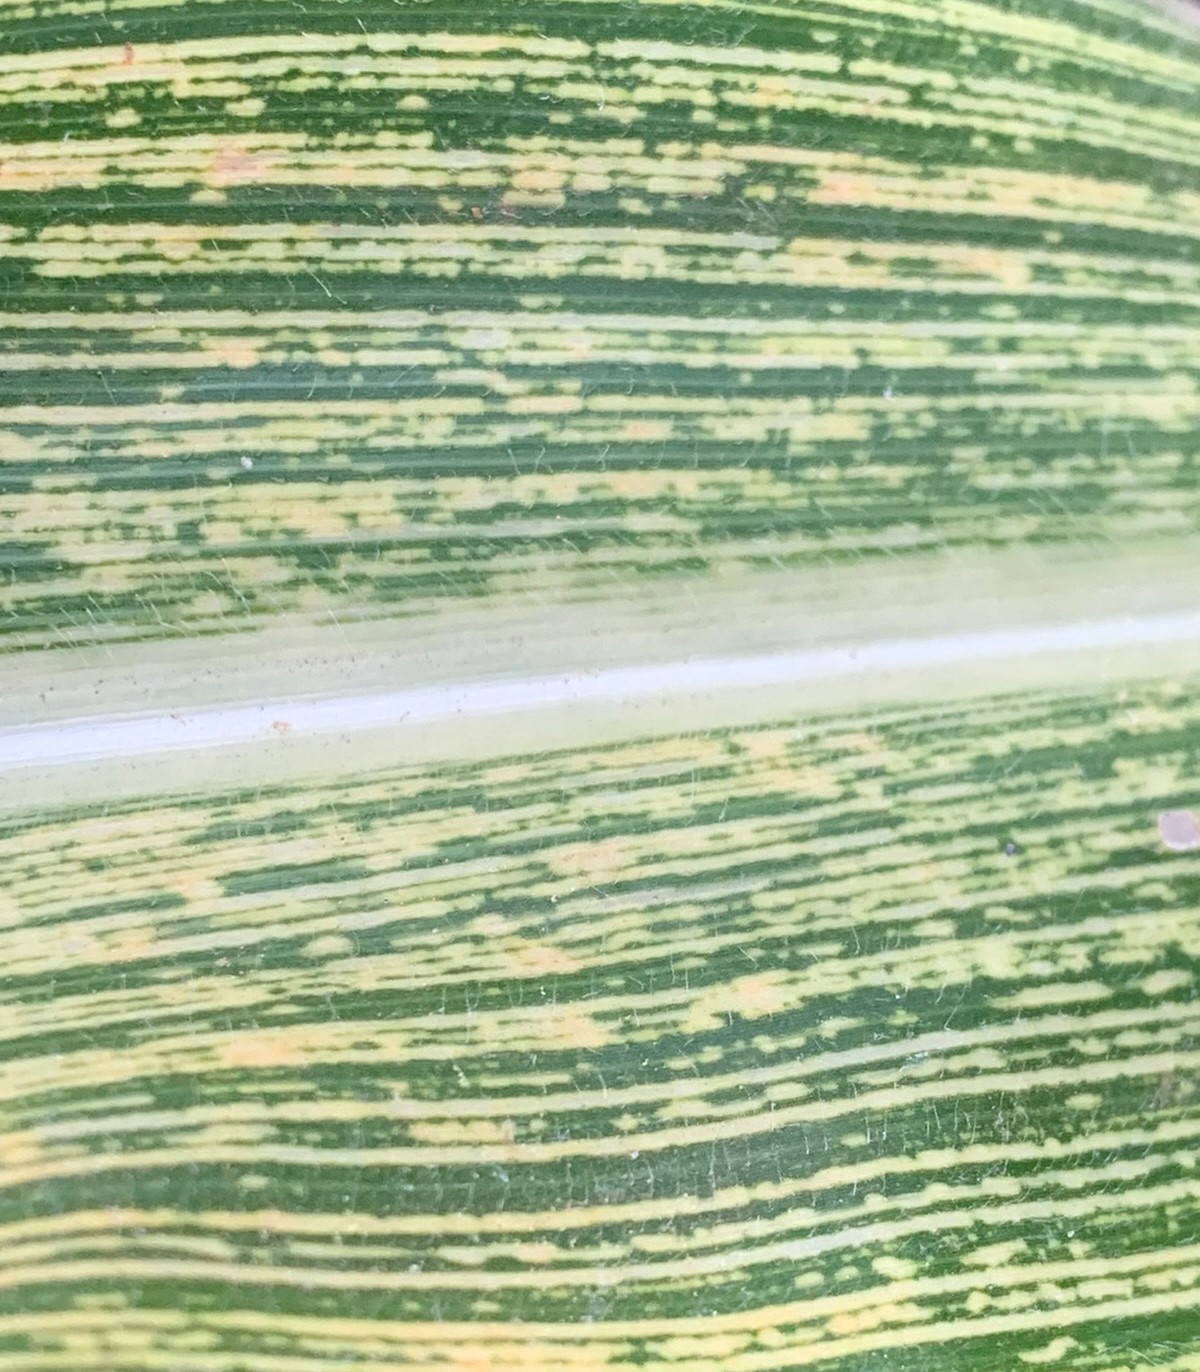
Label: MSV